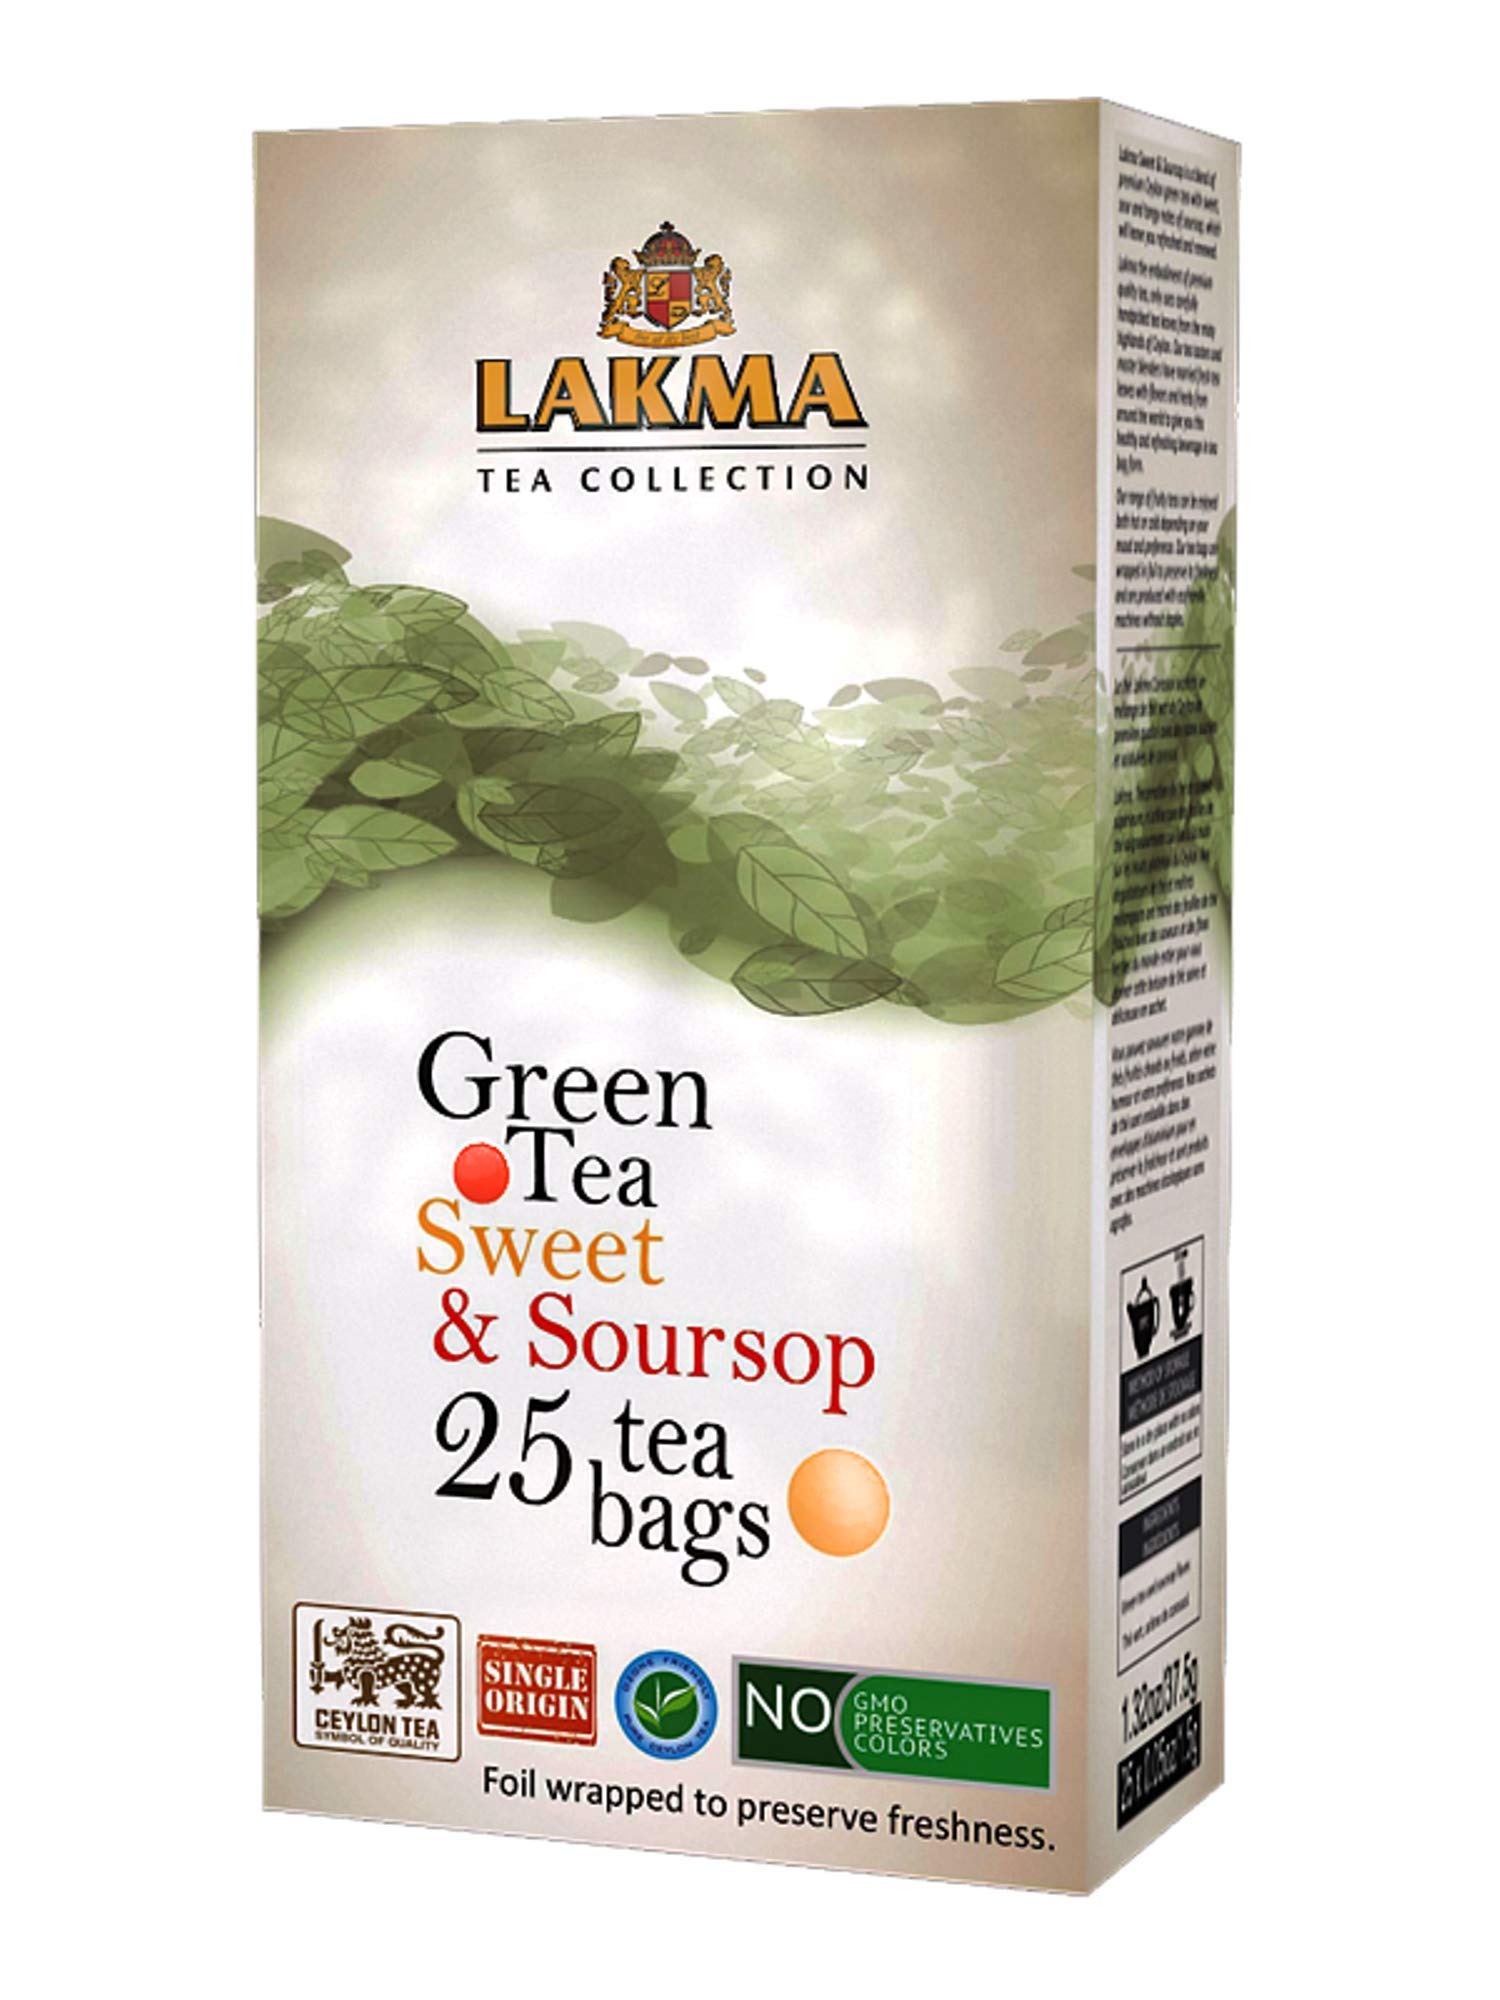
Item Name: Lakma Green Tea with Sweet & Soursop - 25 Tea Bags (1 Pack)
Bullet Point 1: No Colors or preservatives
Bullet Point 2: Excellent source of antioxidants
Bullet Point 3: Contains vital nutrients potassium, calcium & Vitamin C
Bullet Point 4: Gmo Free, Gluten Free, Dairy Free, Sugar Free and 100% natural
Bullet Point 5: 100% Natural Tea
Value: 25.0
Unit: Count

Price: 7.26